Mis dos amores

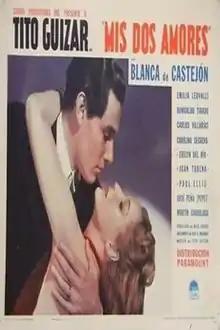
Poster for the film

Mis dos amores is a 1938 American Spanish-language drama film. Directed by Nick Grinde, the film stars Tito Guízar, Blanca de Castejón, and Emilia Leovalli. It was previewed in New York City on August 11, 1938, and opened in San Juan, Puerto Rico on October 4. During production, its working title was "Mi primer amor", and it was the first of a series of films produced by U.S. film studios aimed at the Spanish-language market in North and South America.